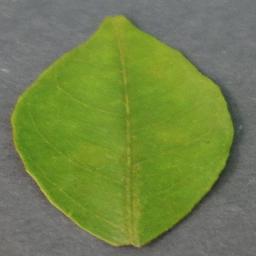
Label: Orange___Haunglongbing_(Citrus_greening)